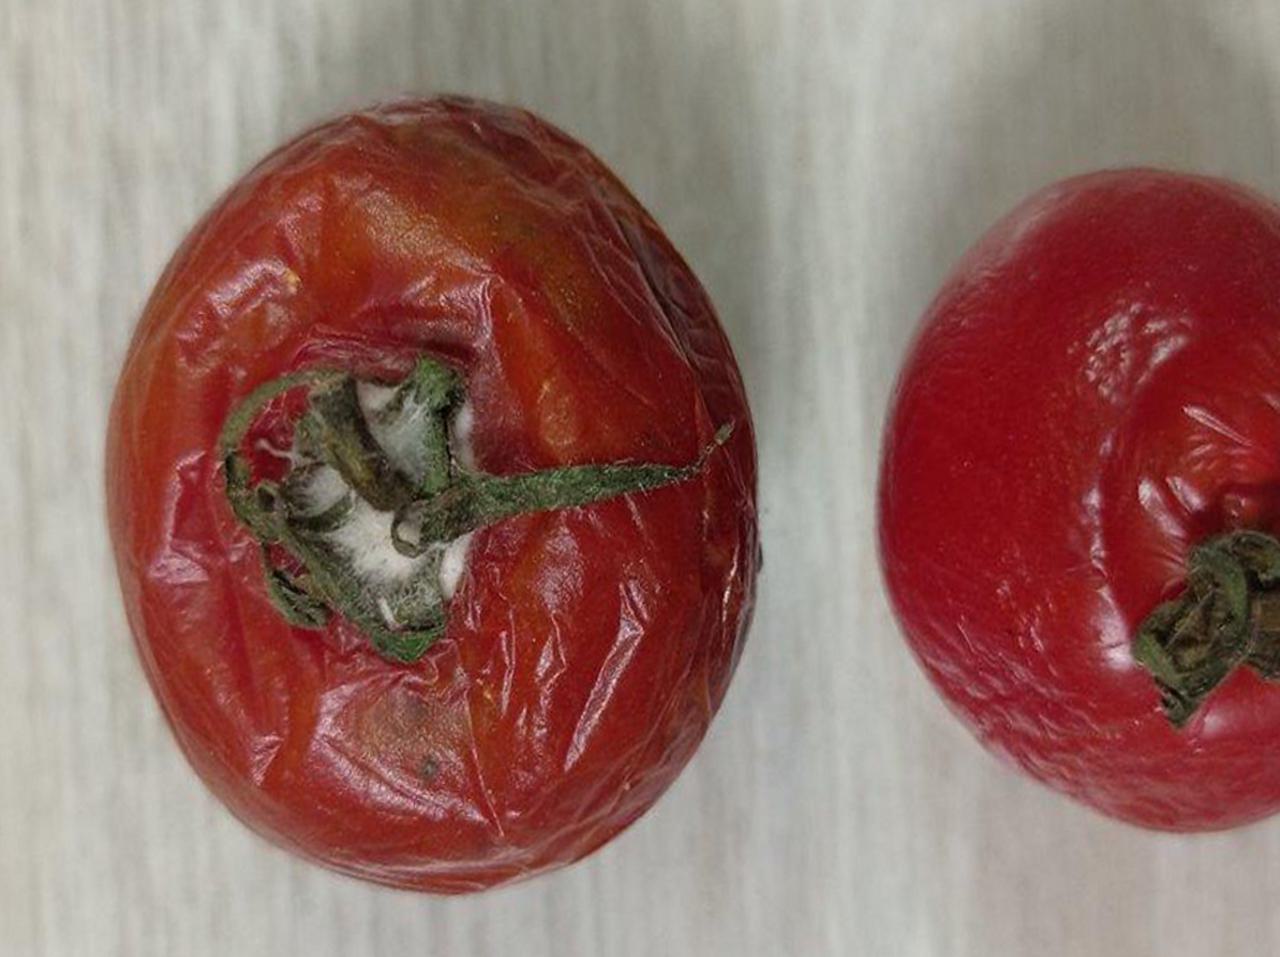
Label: Rotten